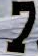
Number: 7